F. S. Crawford

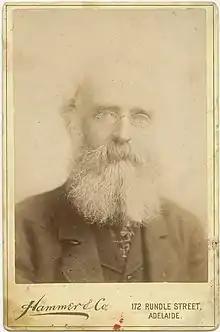
Crawford c. 1884

Frazer Smith Crawford (c. 1829 – 30 October 1890) was a photographer in the colony of South Australia, founding manager of the Adelaide Photographic Company, then photolithographer for the Government of South Australia. In a seemingly unrelated sphere, Crawford came to be recognised as an authority on agricultural pests and diseases, particularly known for identifying and exploiting naturally occurring predators of plant pests.